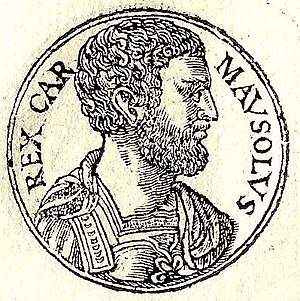
Mausolos
Mausolos.
Mausolos var fyrste af Karien i Lilleasien. I 377 f.Kr. blev han – som medlem af det lokale aristokrati – gjort til persisk satrap over Karien.